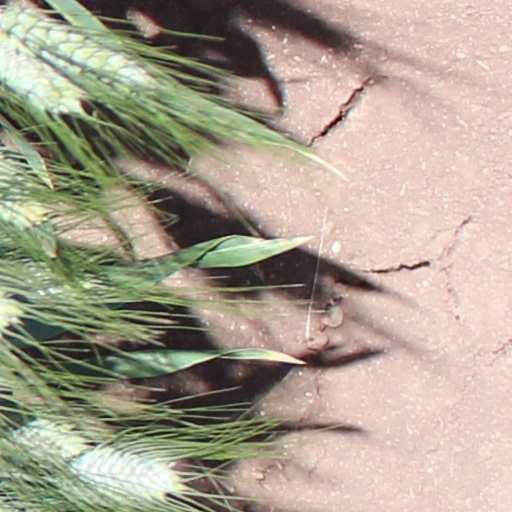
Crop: wheat